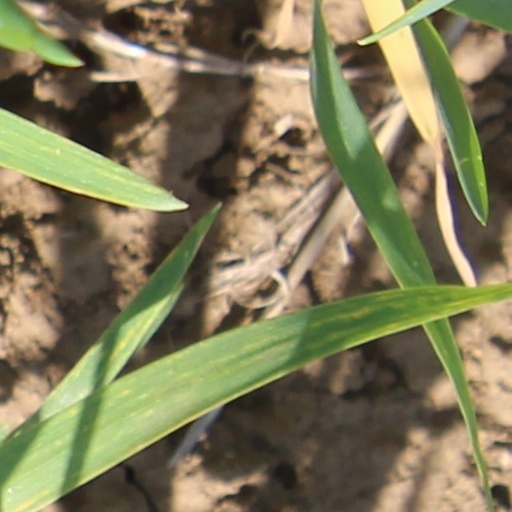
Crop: wheat